Peter Falconet

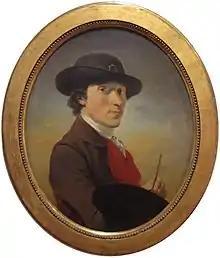
Self-portrait, around 1770. It depicts en early example of the 18th century prototypes of the top hat.

Falconet was born in Paris, the son of the sculptor Etienne Maurice Falconet. His first studies were probably in the French Academy, but his father, who was friendly with Joshua Reynolds, sent his son to England to work under the painter's direction. He came to London about 1766, in which year he obtained a premium of twenty guineas for a painting in "chiaroscuro"; in 1768 he gained another of twenty-six guineas for an historical composition. He was a member of the Incorporated Society of Artists, and contributed to their exhibitions from 1767 to 1773, and occasionally to the Royal Academy, mostly portraits.